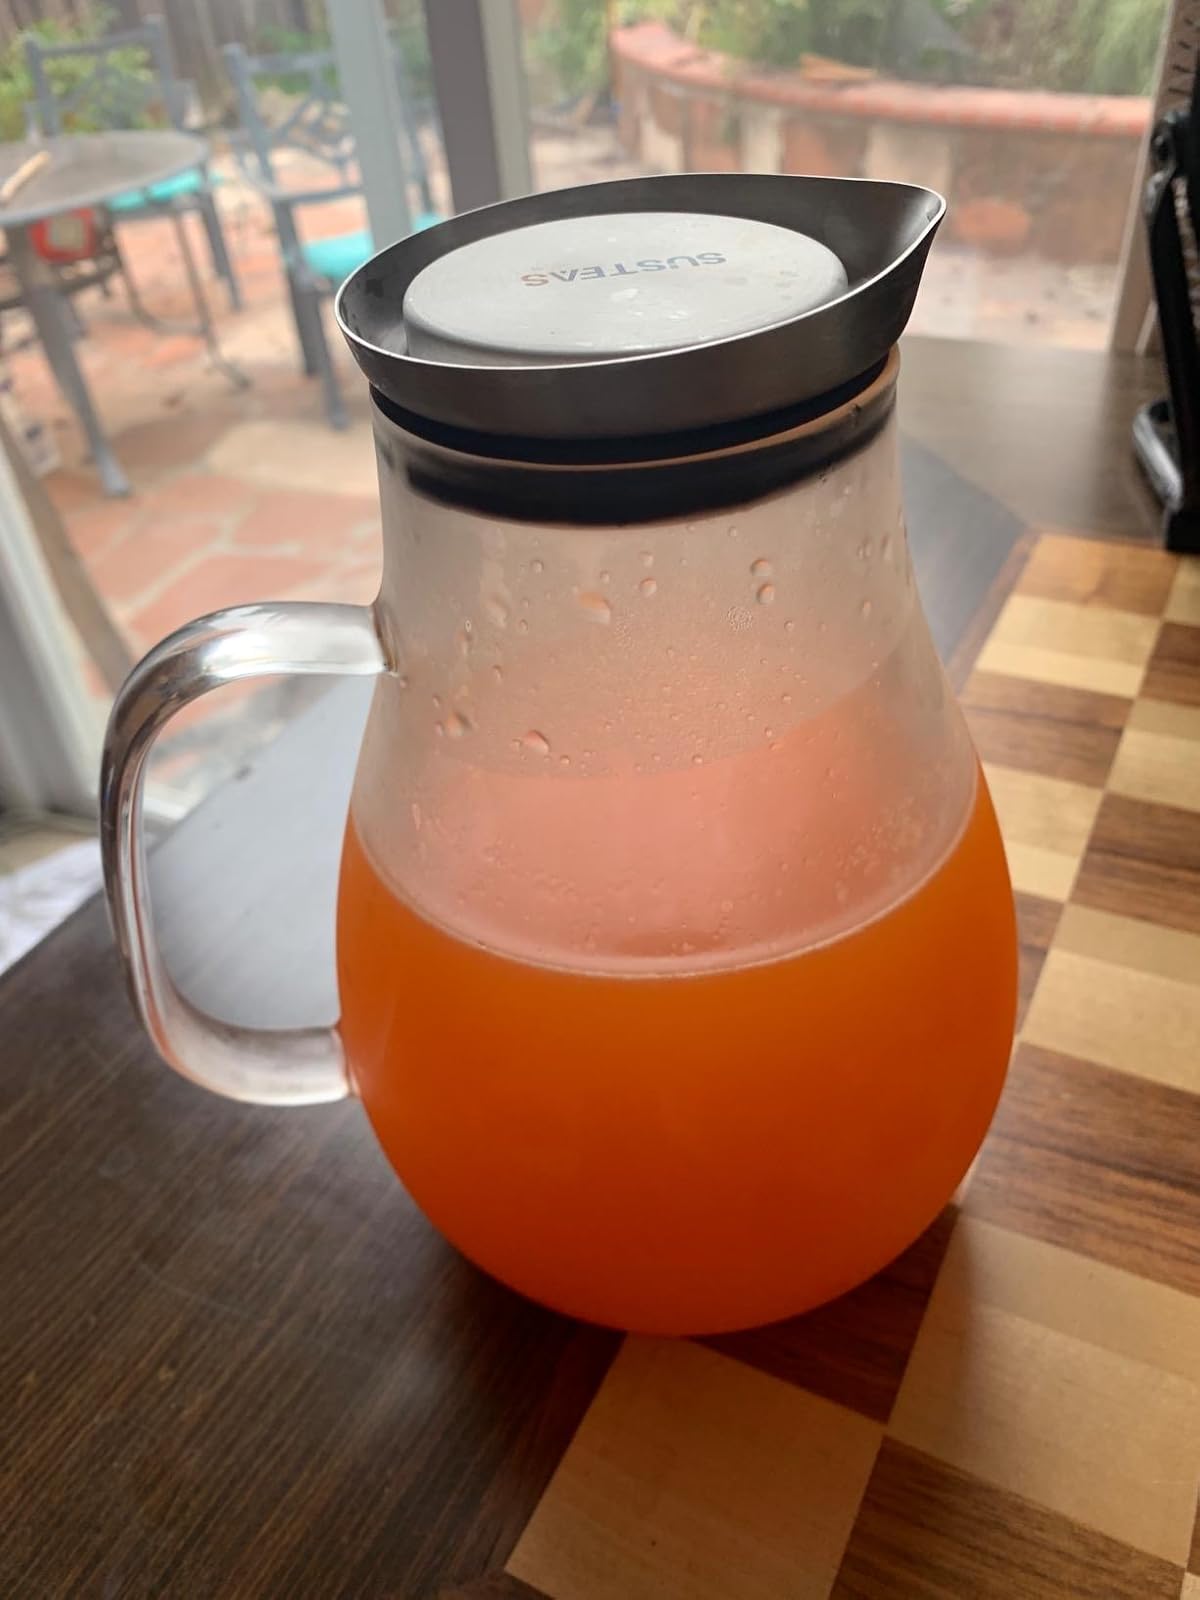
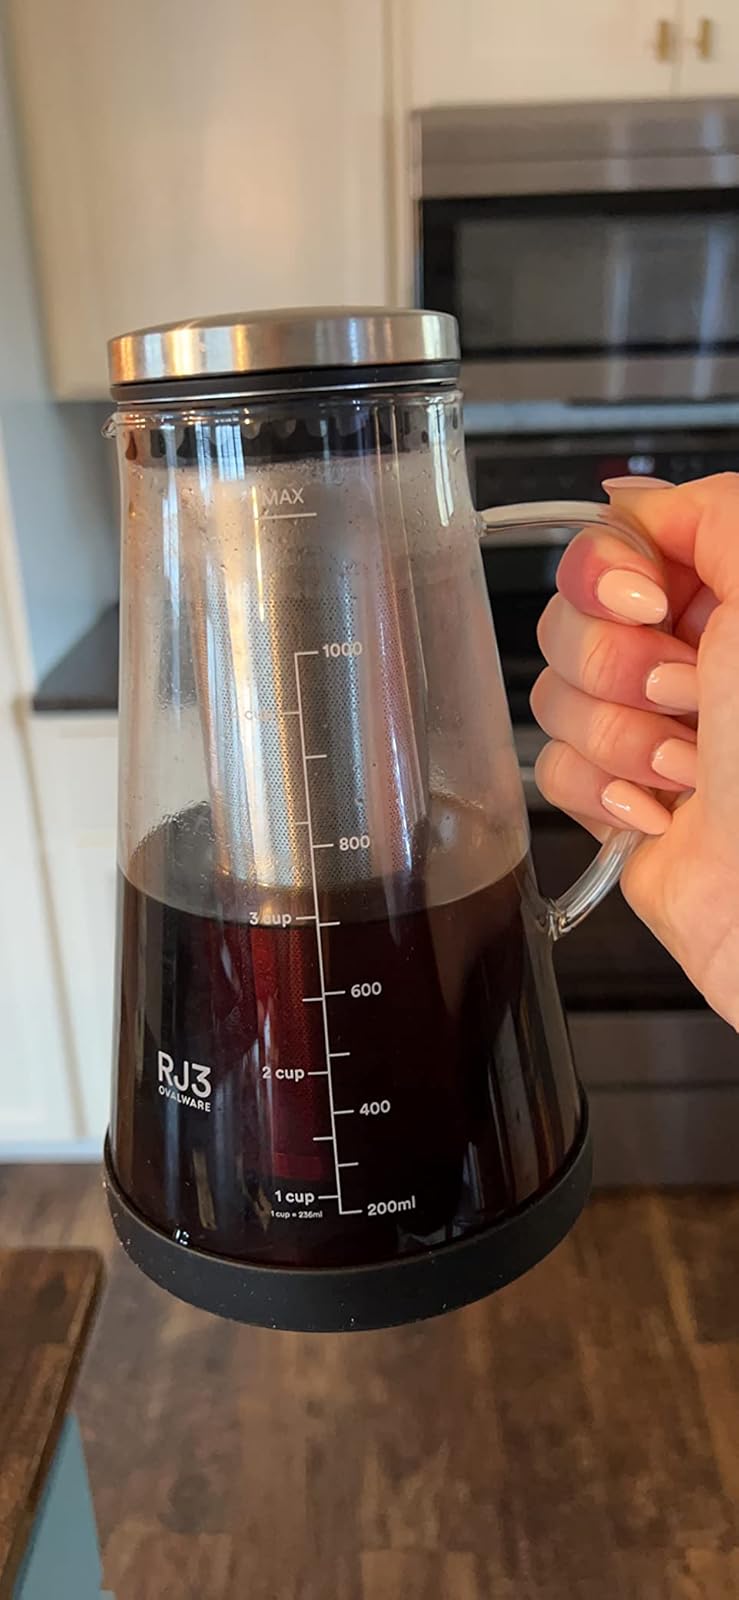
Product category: items_tea
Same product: no